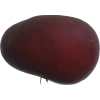
Label: nectarine_flat